Tim Hudson

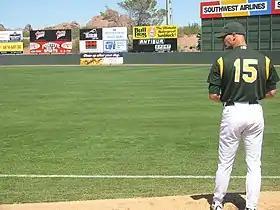
Hudson with the Oakland Athletics in 2004 spring training

Hudson was drafted by the Oakland Athletics twice, in the 35th round of the 1994 MLB Draft and again in the 6th round of the 1997 MLB draft, signing in 1997.